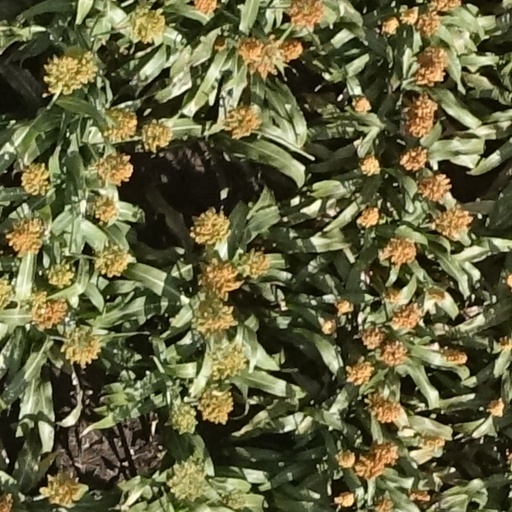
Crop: sorghum